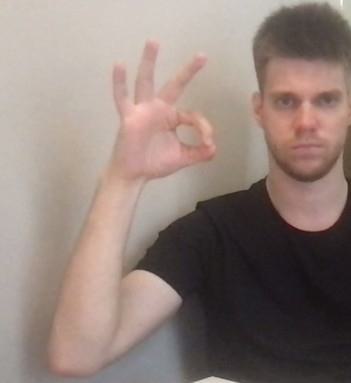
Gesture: ok